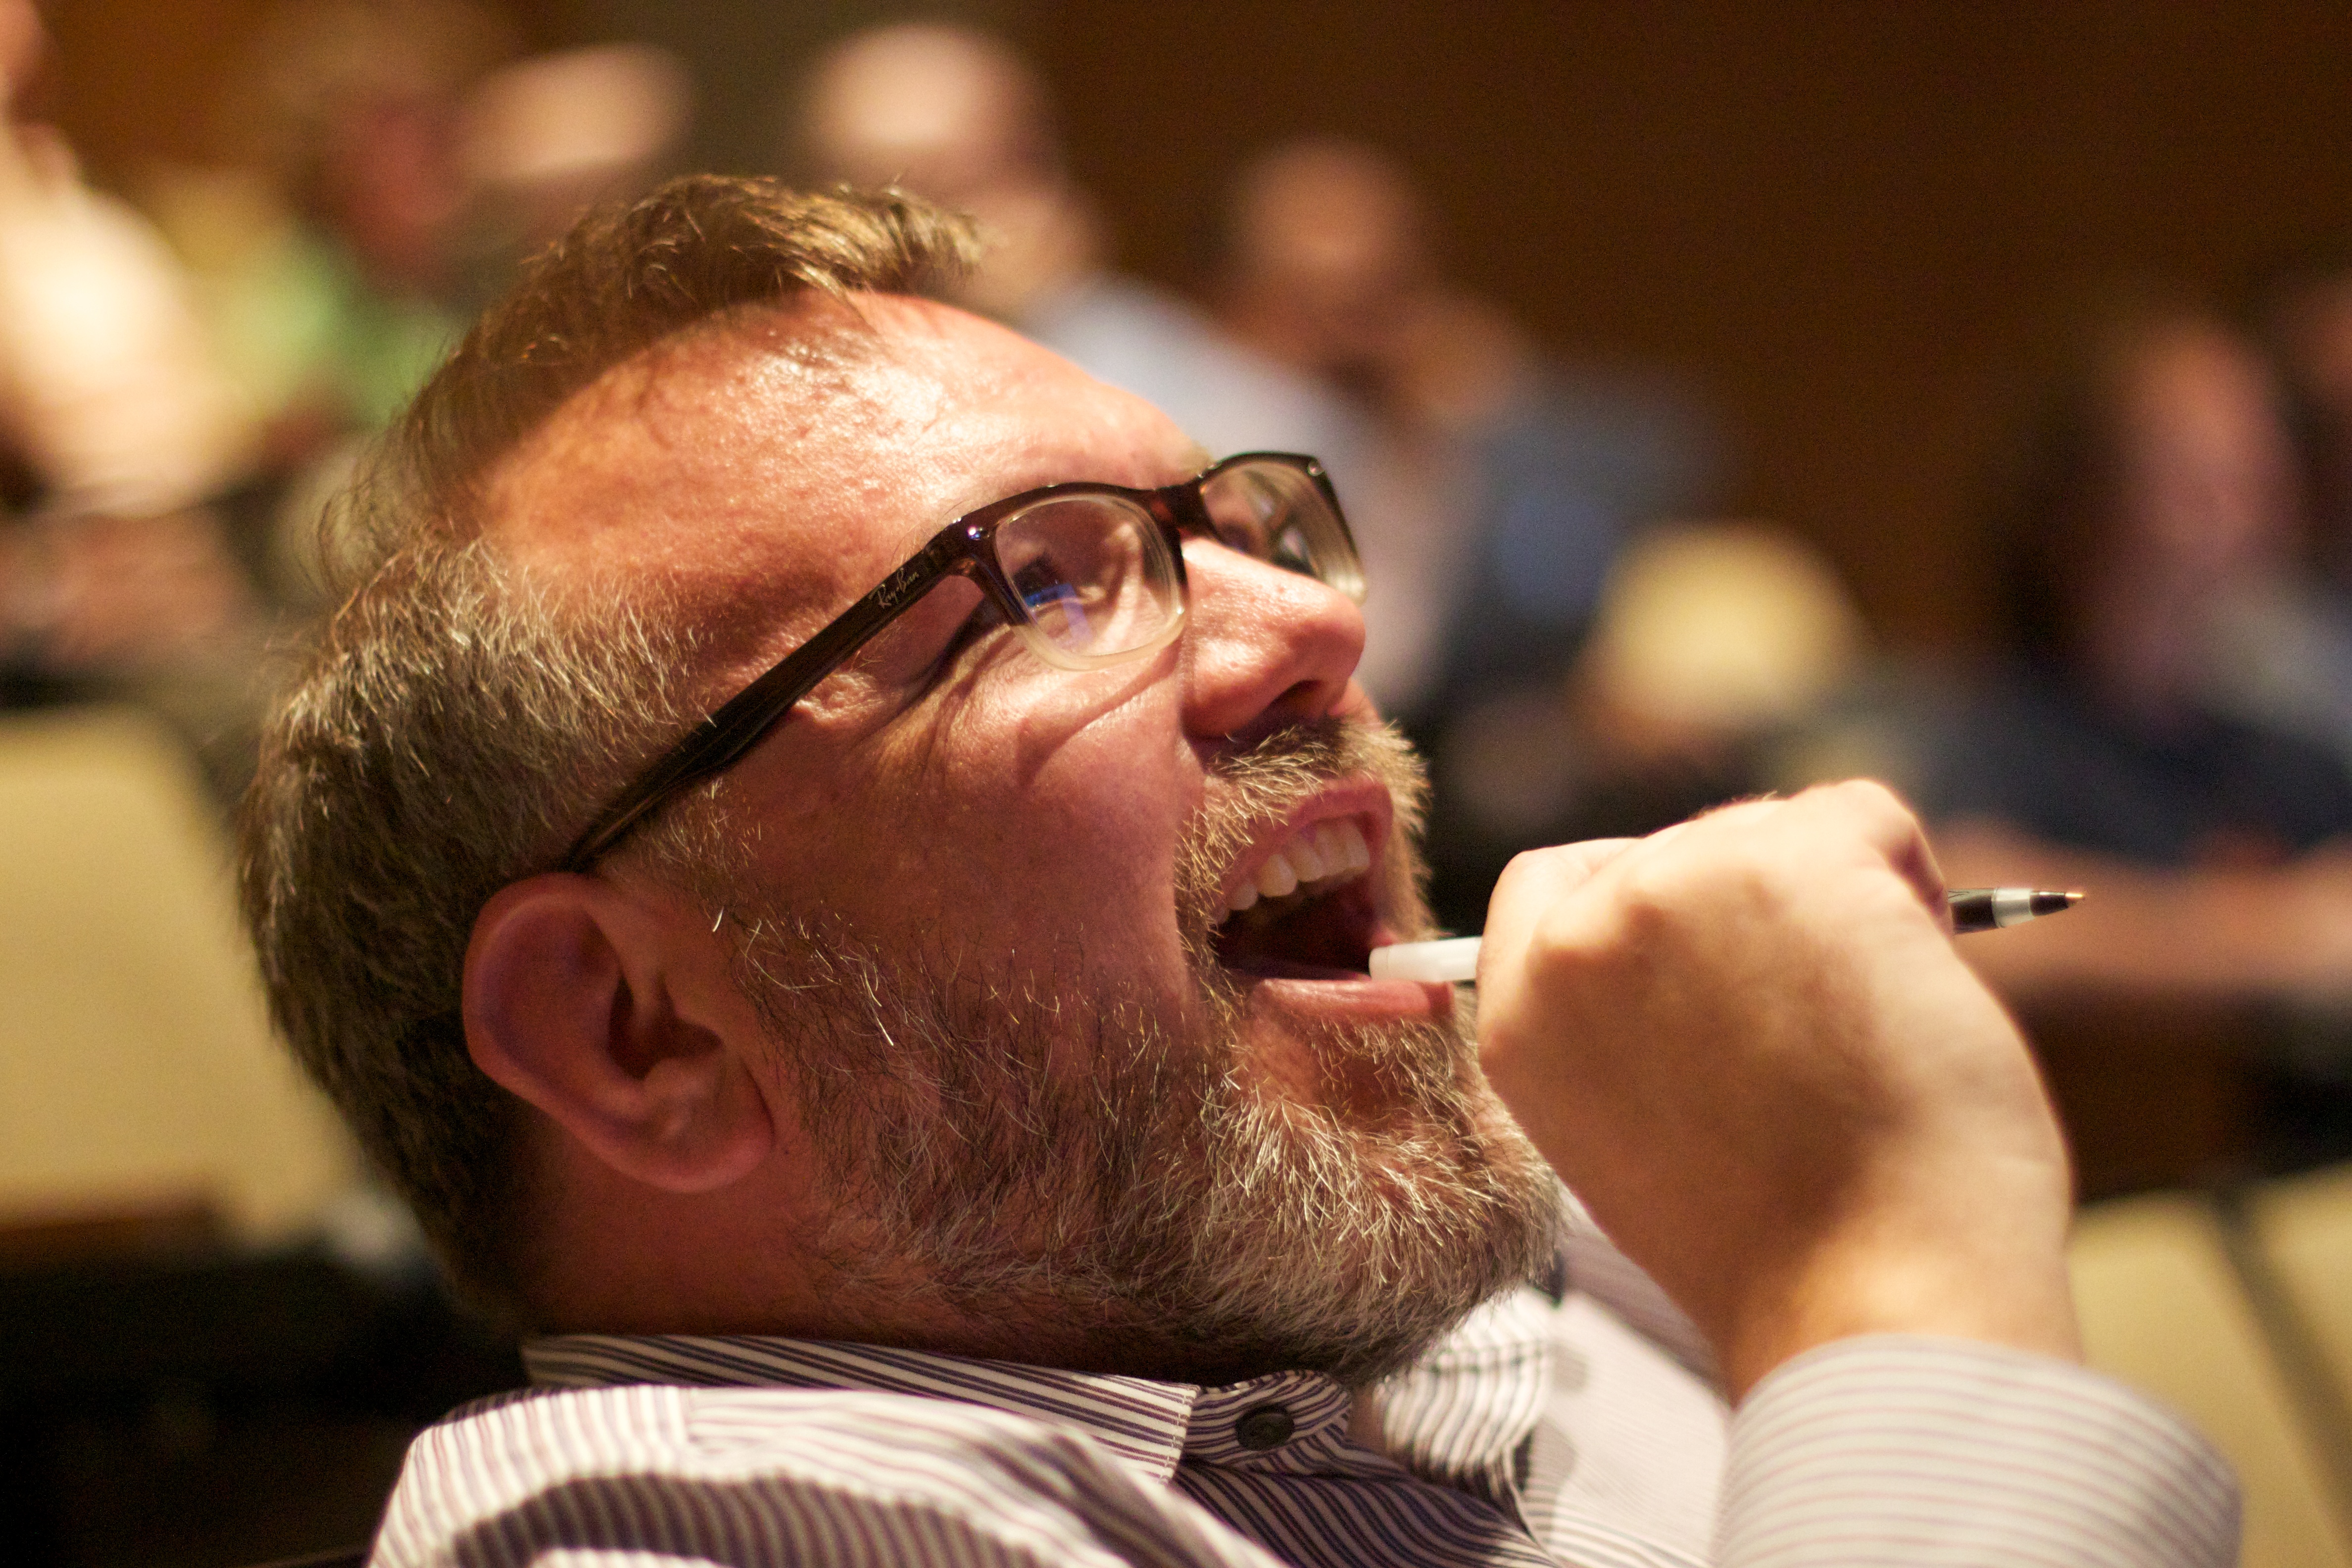
man, person, music, audience, musician, beard, senior citizen, glasses, singing, umwfa12, facial hair